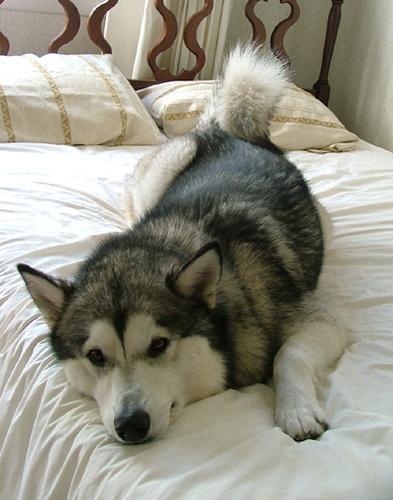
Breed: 1324-n000004-malamute